The Live Ghost

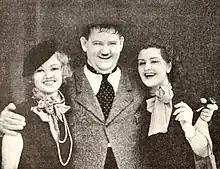
Oliver Hardy with his nieces Mary Sage (left) and Margot Sage in their attire as extras in "The Live Ghost" (1934)

Two of Oliver Hardy's nieces, Margaret ("Margot") Yale Sage and Mary Norvell Sage, appear as extras in "The Live Ghost". Natives of Georgia and former Atlanta debutantes, the 22-year-old twin sisters were the daughters of Hardy's half-sister Elizabeth (née Tante) and her husband Ira Yale Sage, Jr., son of Colonel Ira Yale Sage. In 1934, weeks before filming began on the short, the young women left Georgia and traveled to Los Angeles, California to visit their famous uncle and, according to news reports at the time, were "determined to crash the pictures" and achieve "film stardom". During the sisters' extended stay in California, Oliver arranged to have them perform in "minor walk-on roles" in this film and in some others at Hal Roach Studios.